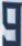
Number: 9